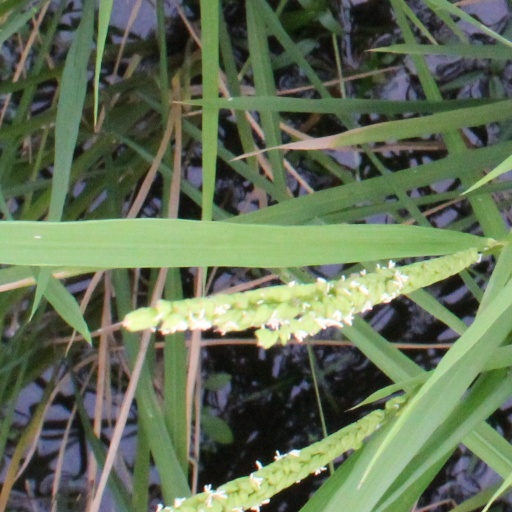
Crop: rice